Kikituk

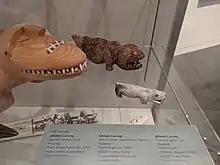
Three kikituk carvings at the University of Alaska Museum of the North

A kikituk is an animal carving or effigy that serves as an object of power and symbolizes a shaman's animalistic spirit in the Inuit religion. The kikituk is used as a spiritual weapon, whereby a shaman brings the effigy to life and casts it towards their target. The kikituk is said to then destroy the opponent's heart and wait to be retrieved.